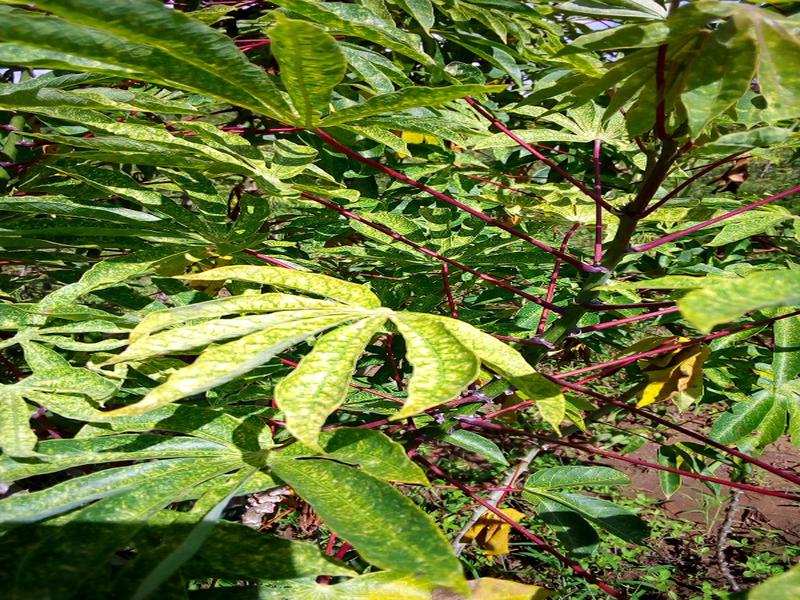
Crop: cassava
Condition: green_mottle